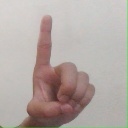
अक्षर: ड